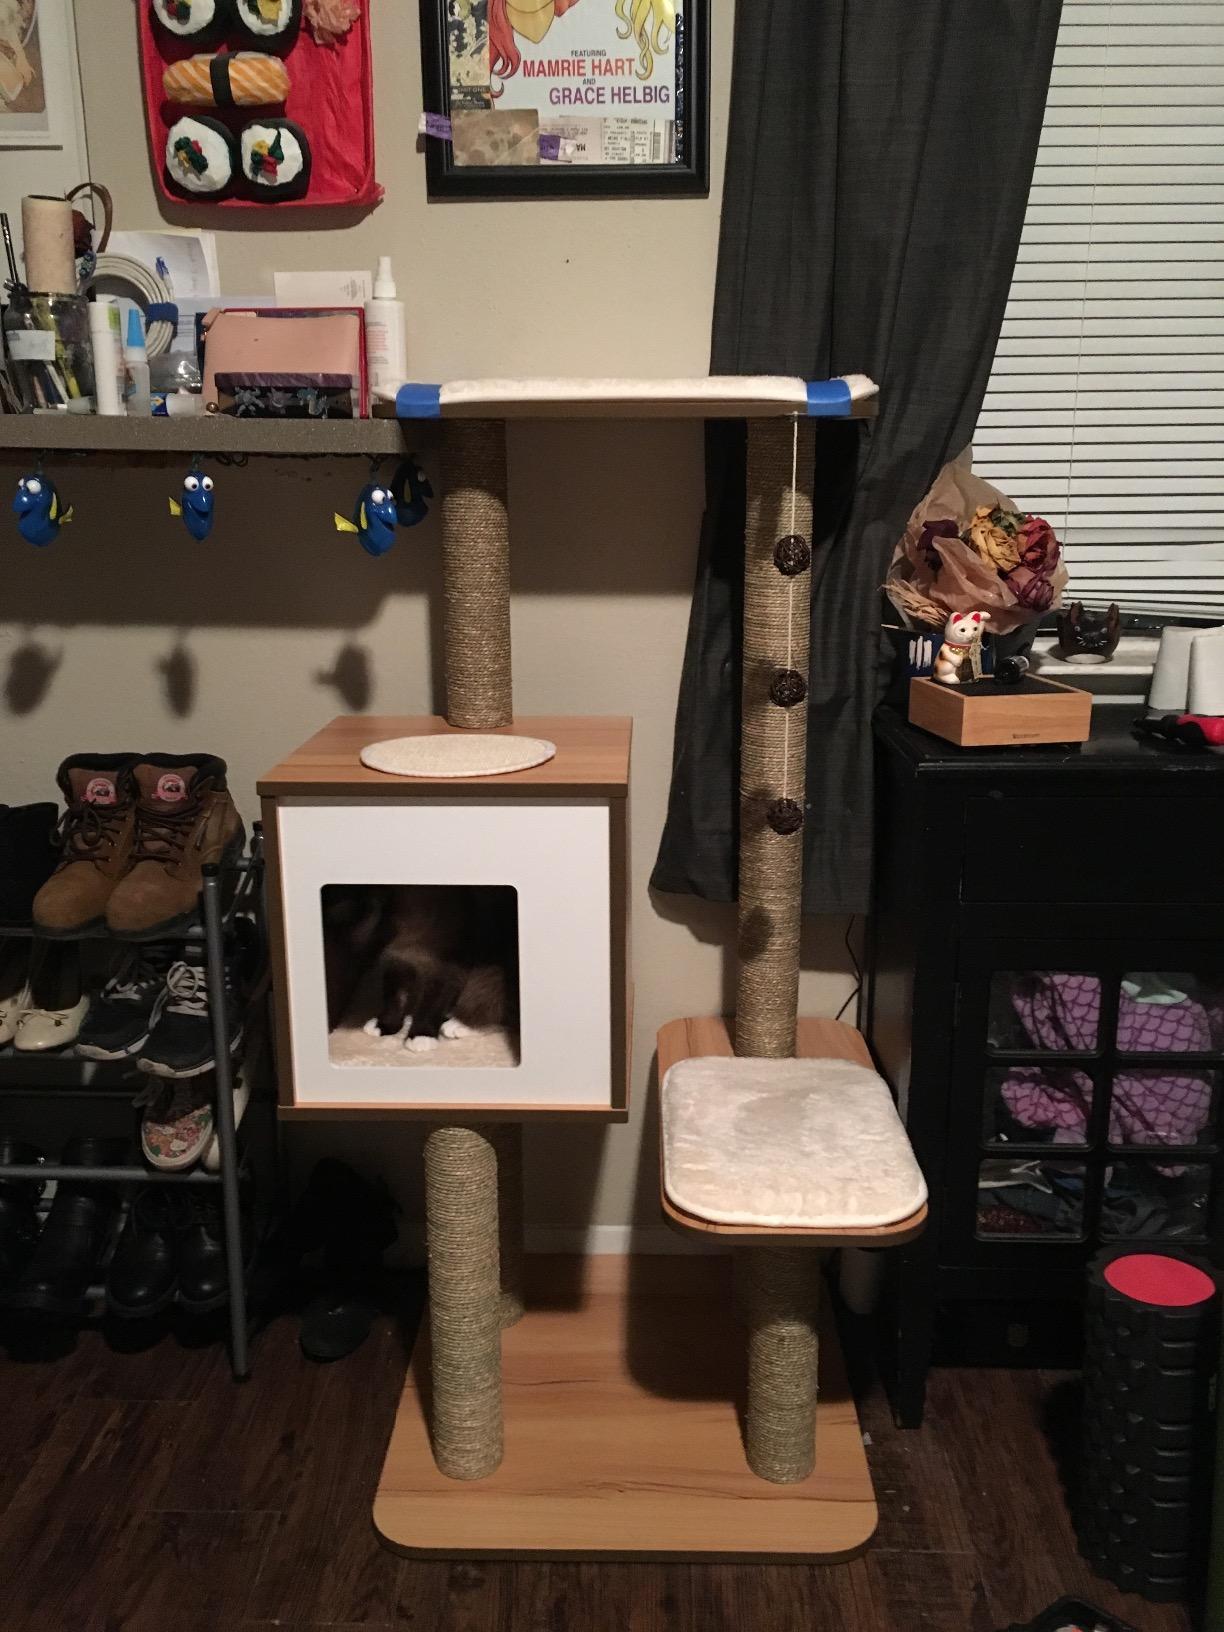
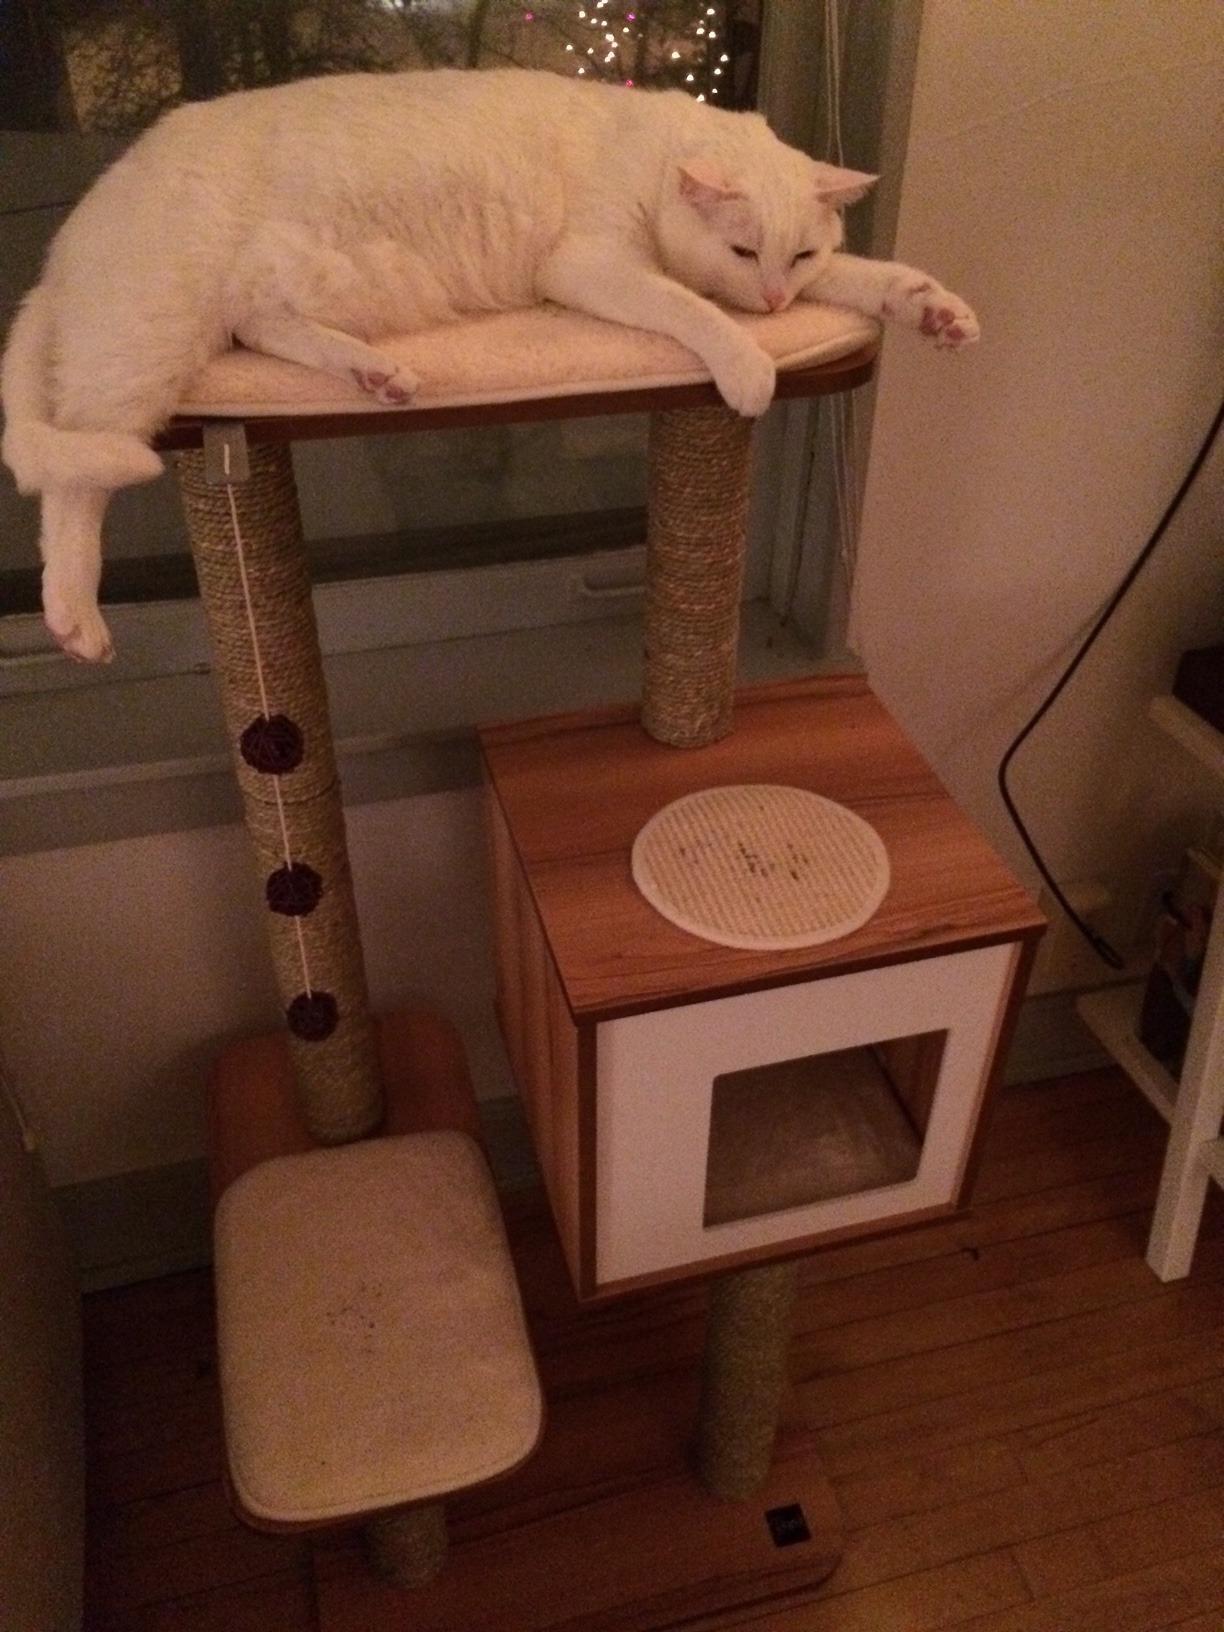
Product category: items_cat tree
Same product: yes